McDull: Rise of the Rice Cooker

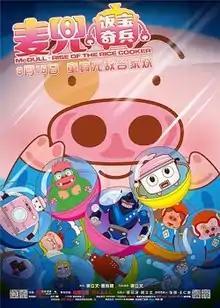
Poster

McDull: Rise of the Rice Cooker (麥兜·飯寶奇兵) is a 2016 animated comedy film directed by Brian Tse and featuring the Hong Kong character McDull. A Chinese-Hong Kong co-production, it was released in China on 15 September 2016.